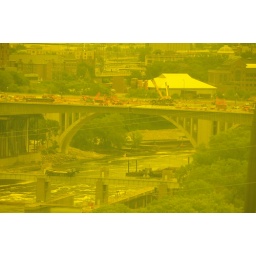
July 19, 2008 - Last gap in the southbound lanes - taken from yellow box on Guthrie theater